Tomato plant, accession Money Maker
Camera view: vertical (180 deg); turntable rotation: 300 degrees
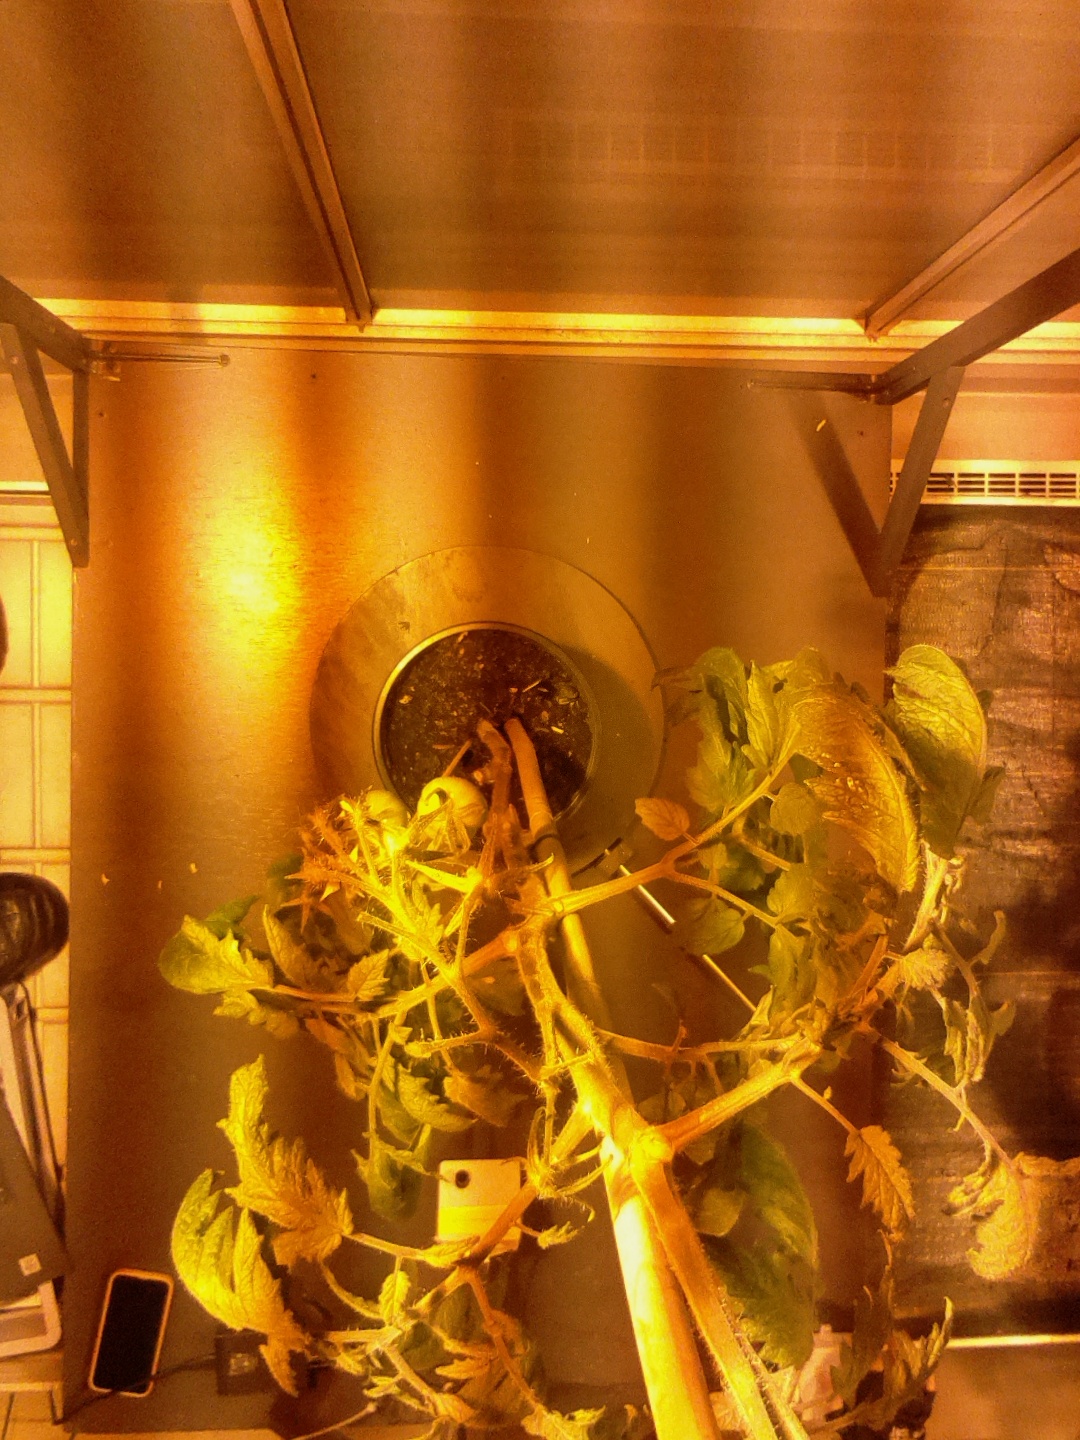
BBCH growth stage 75: 50%-60% of final fruit size